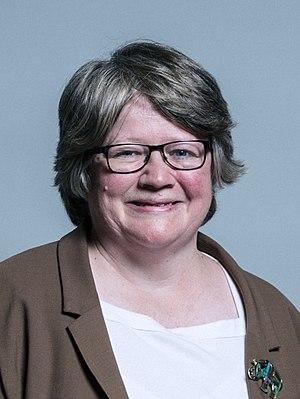
Le second gouvernement Johnson est le gouvernement du Royaume-Uni depuis le 16 décembre 2019.
Le premier gouvernement Johnson est le gouvernement du Royaume-Uni du 24 juillet 2019 au 16 décembre 2019.
Le cabinet est un organe de décision collective du gouvernement de Sa Majesté du Royaume-Uni, composé du Premier ministre et d'autres ministres, parmi les plus importants du gouvernement.